Mariana mallard

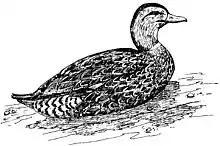
Illustration by Julian P. Hume

The Mariana mallard inhabited wetlands, mostly inland but occasionally also in coastal areas. On Guam, it was most abundant in the Talofofo River valley, on Tinian on Lake Hagoi and Lake Makpo (before it was drained and known as Makpo Swamp), and on Saipan on the Garpan Lagoon and on and around Lake Susupe. The birds were rather reclusive, preferring sheltered habitat with plenty of wetland and water plants – fern thickets ("Acrostichum aureum") and reed beds ("Scirpus", "Cyperus" and "Phragmites"), where they also nested. Usually, pairs or small flocks were encountered, but in the key habitats larger groups of dozens and rarely up to 50–60 individuals could be found. Apart from possible inter-island movement, the birds were not migratory.